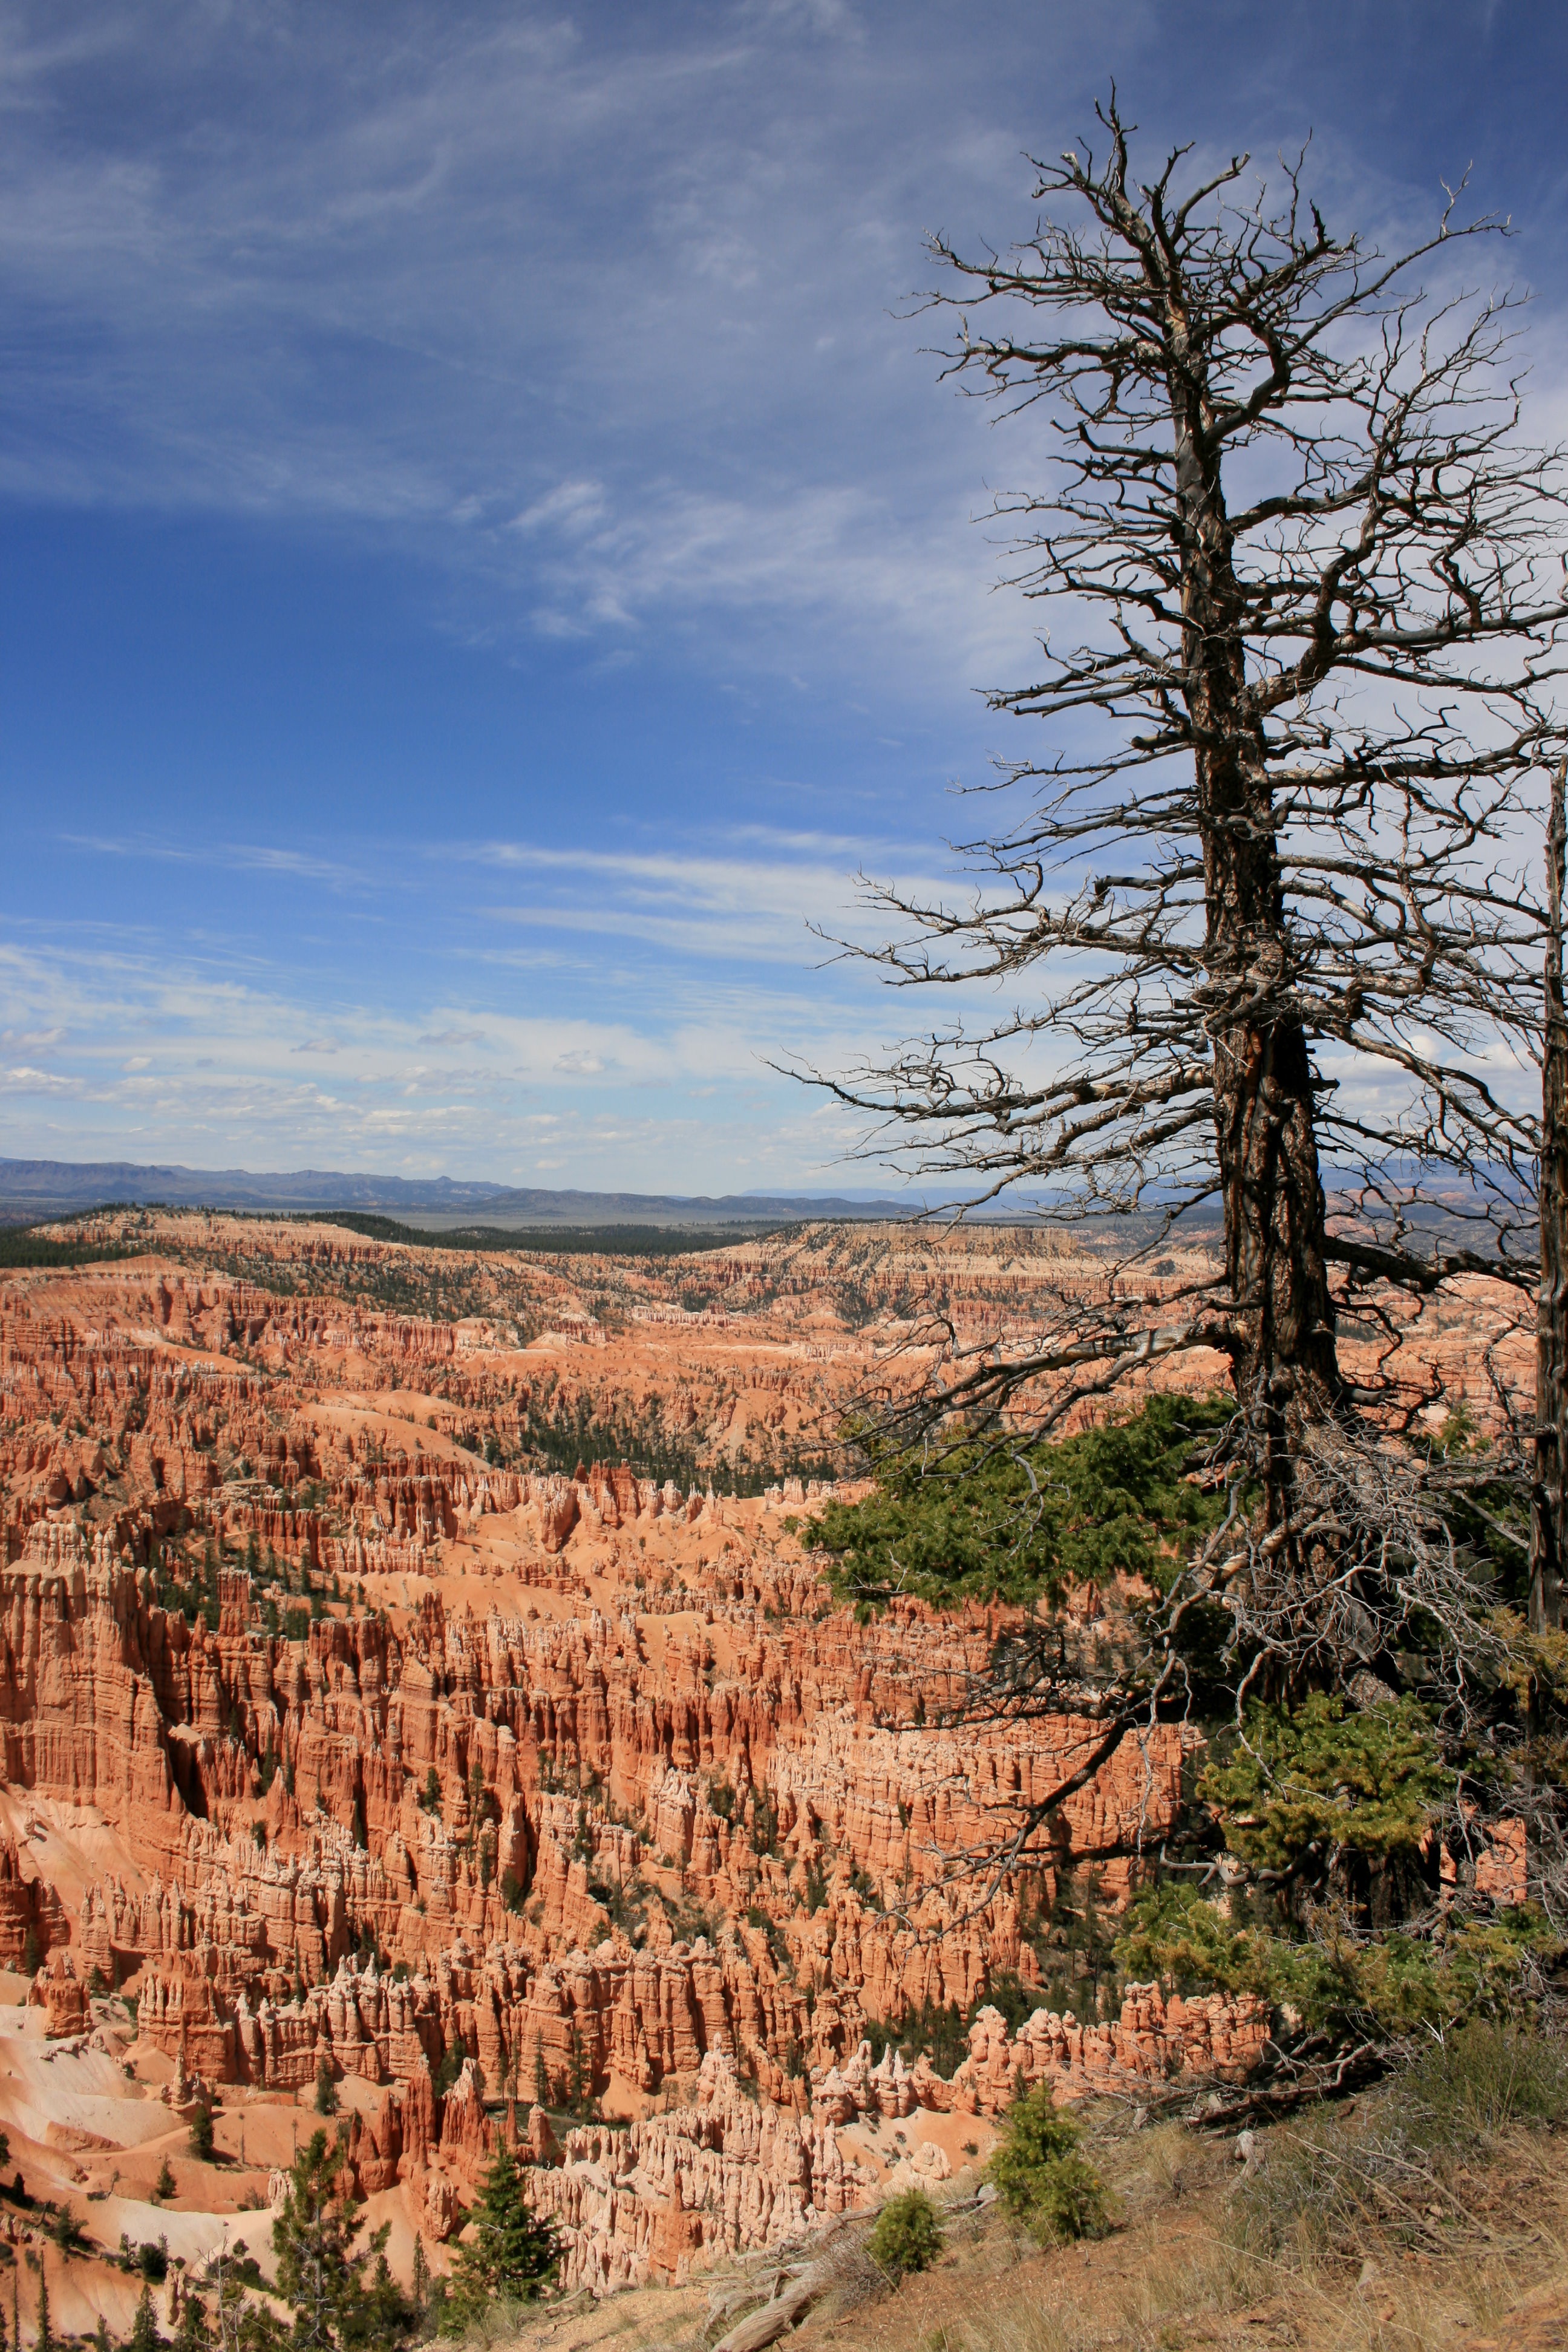
landscape, tree, nature, rock, wilderness, valley, park, usa, canyon, national park, geology, plateau, bryce canyon, ecosystem, landform, natural environment, geographical feature